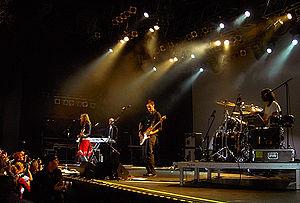
Wir Sind Helden est un groupe de rock allemand. Contrairement à beaucoup de groupes allemands qui chantent en anglais, les Wir Sind Helden s'expriment en allemand et proposent des textes drôles et réalistes, inspirés de leurs propres expériences. La chanson Aurélie décrit avec malice les difficultés d'une jeune Française installée en Allemagne pour surmonter les différences culturelles, en particulier dans le domaine de l'amour.